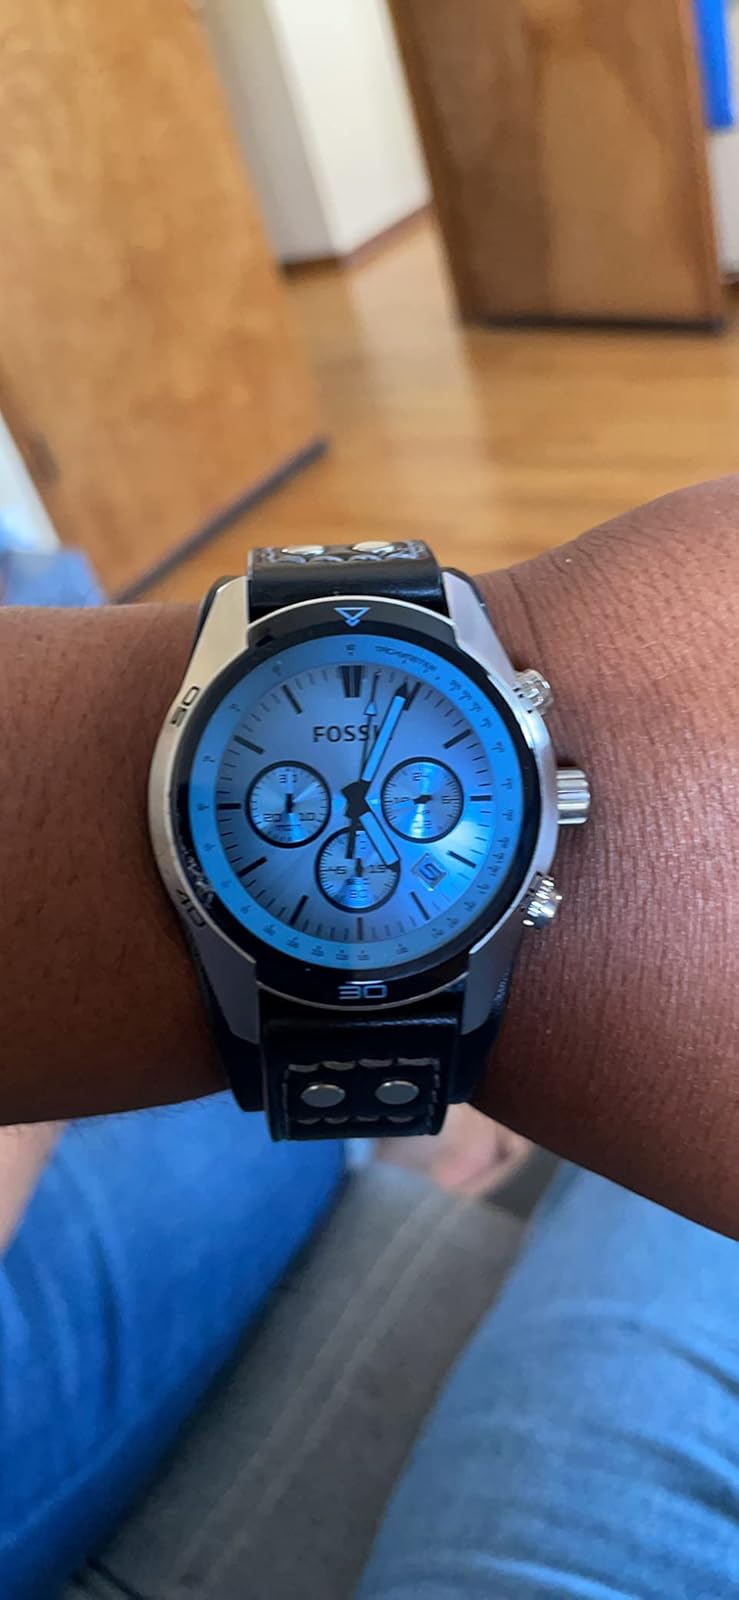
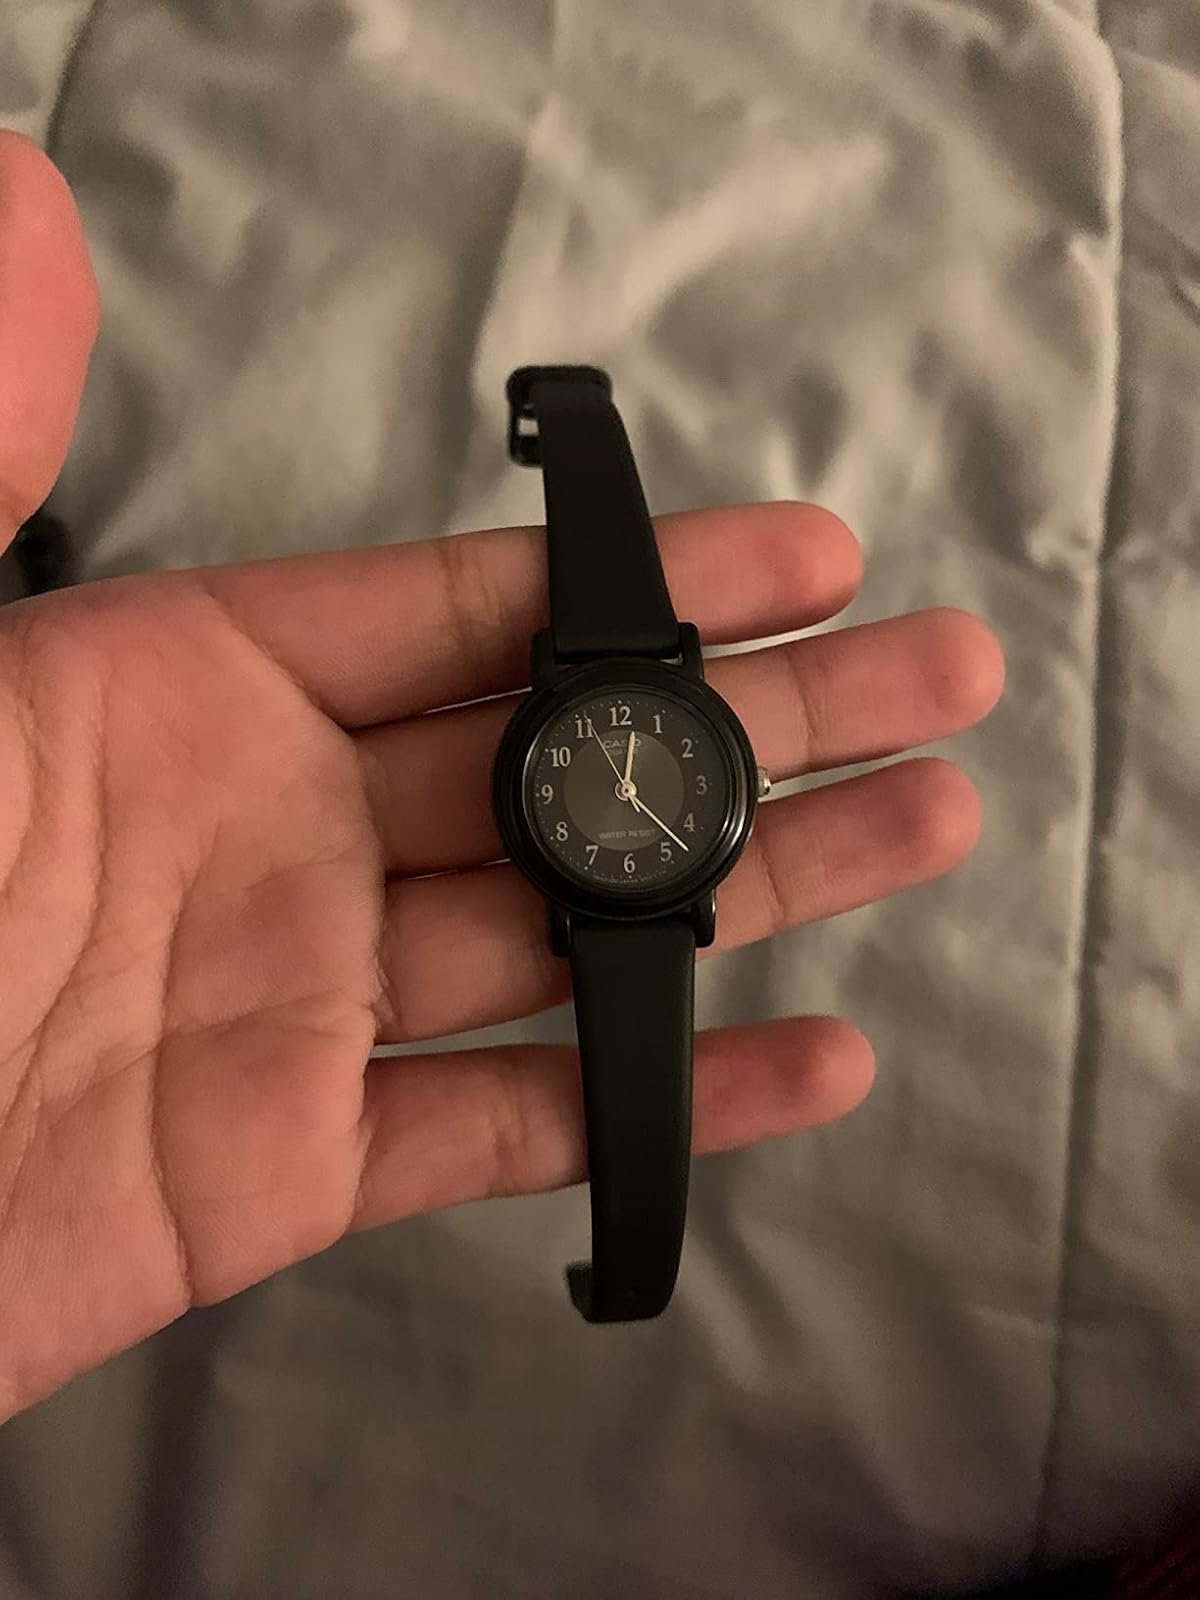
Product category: accessories_watch
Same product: no